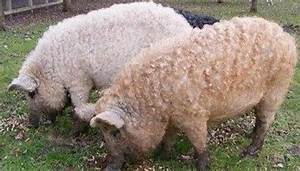
Label: pecora